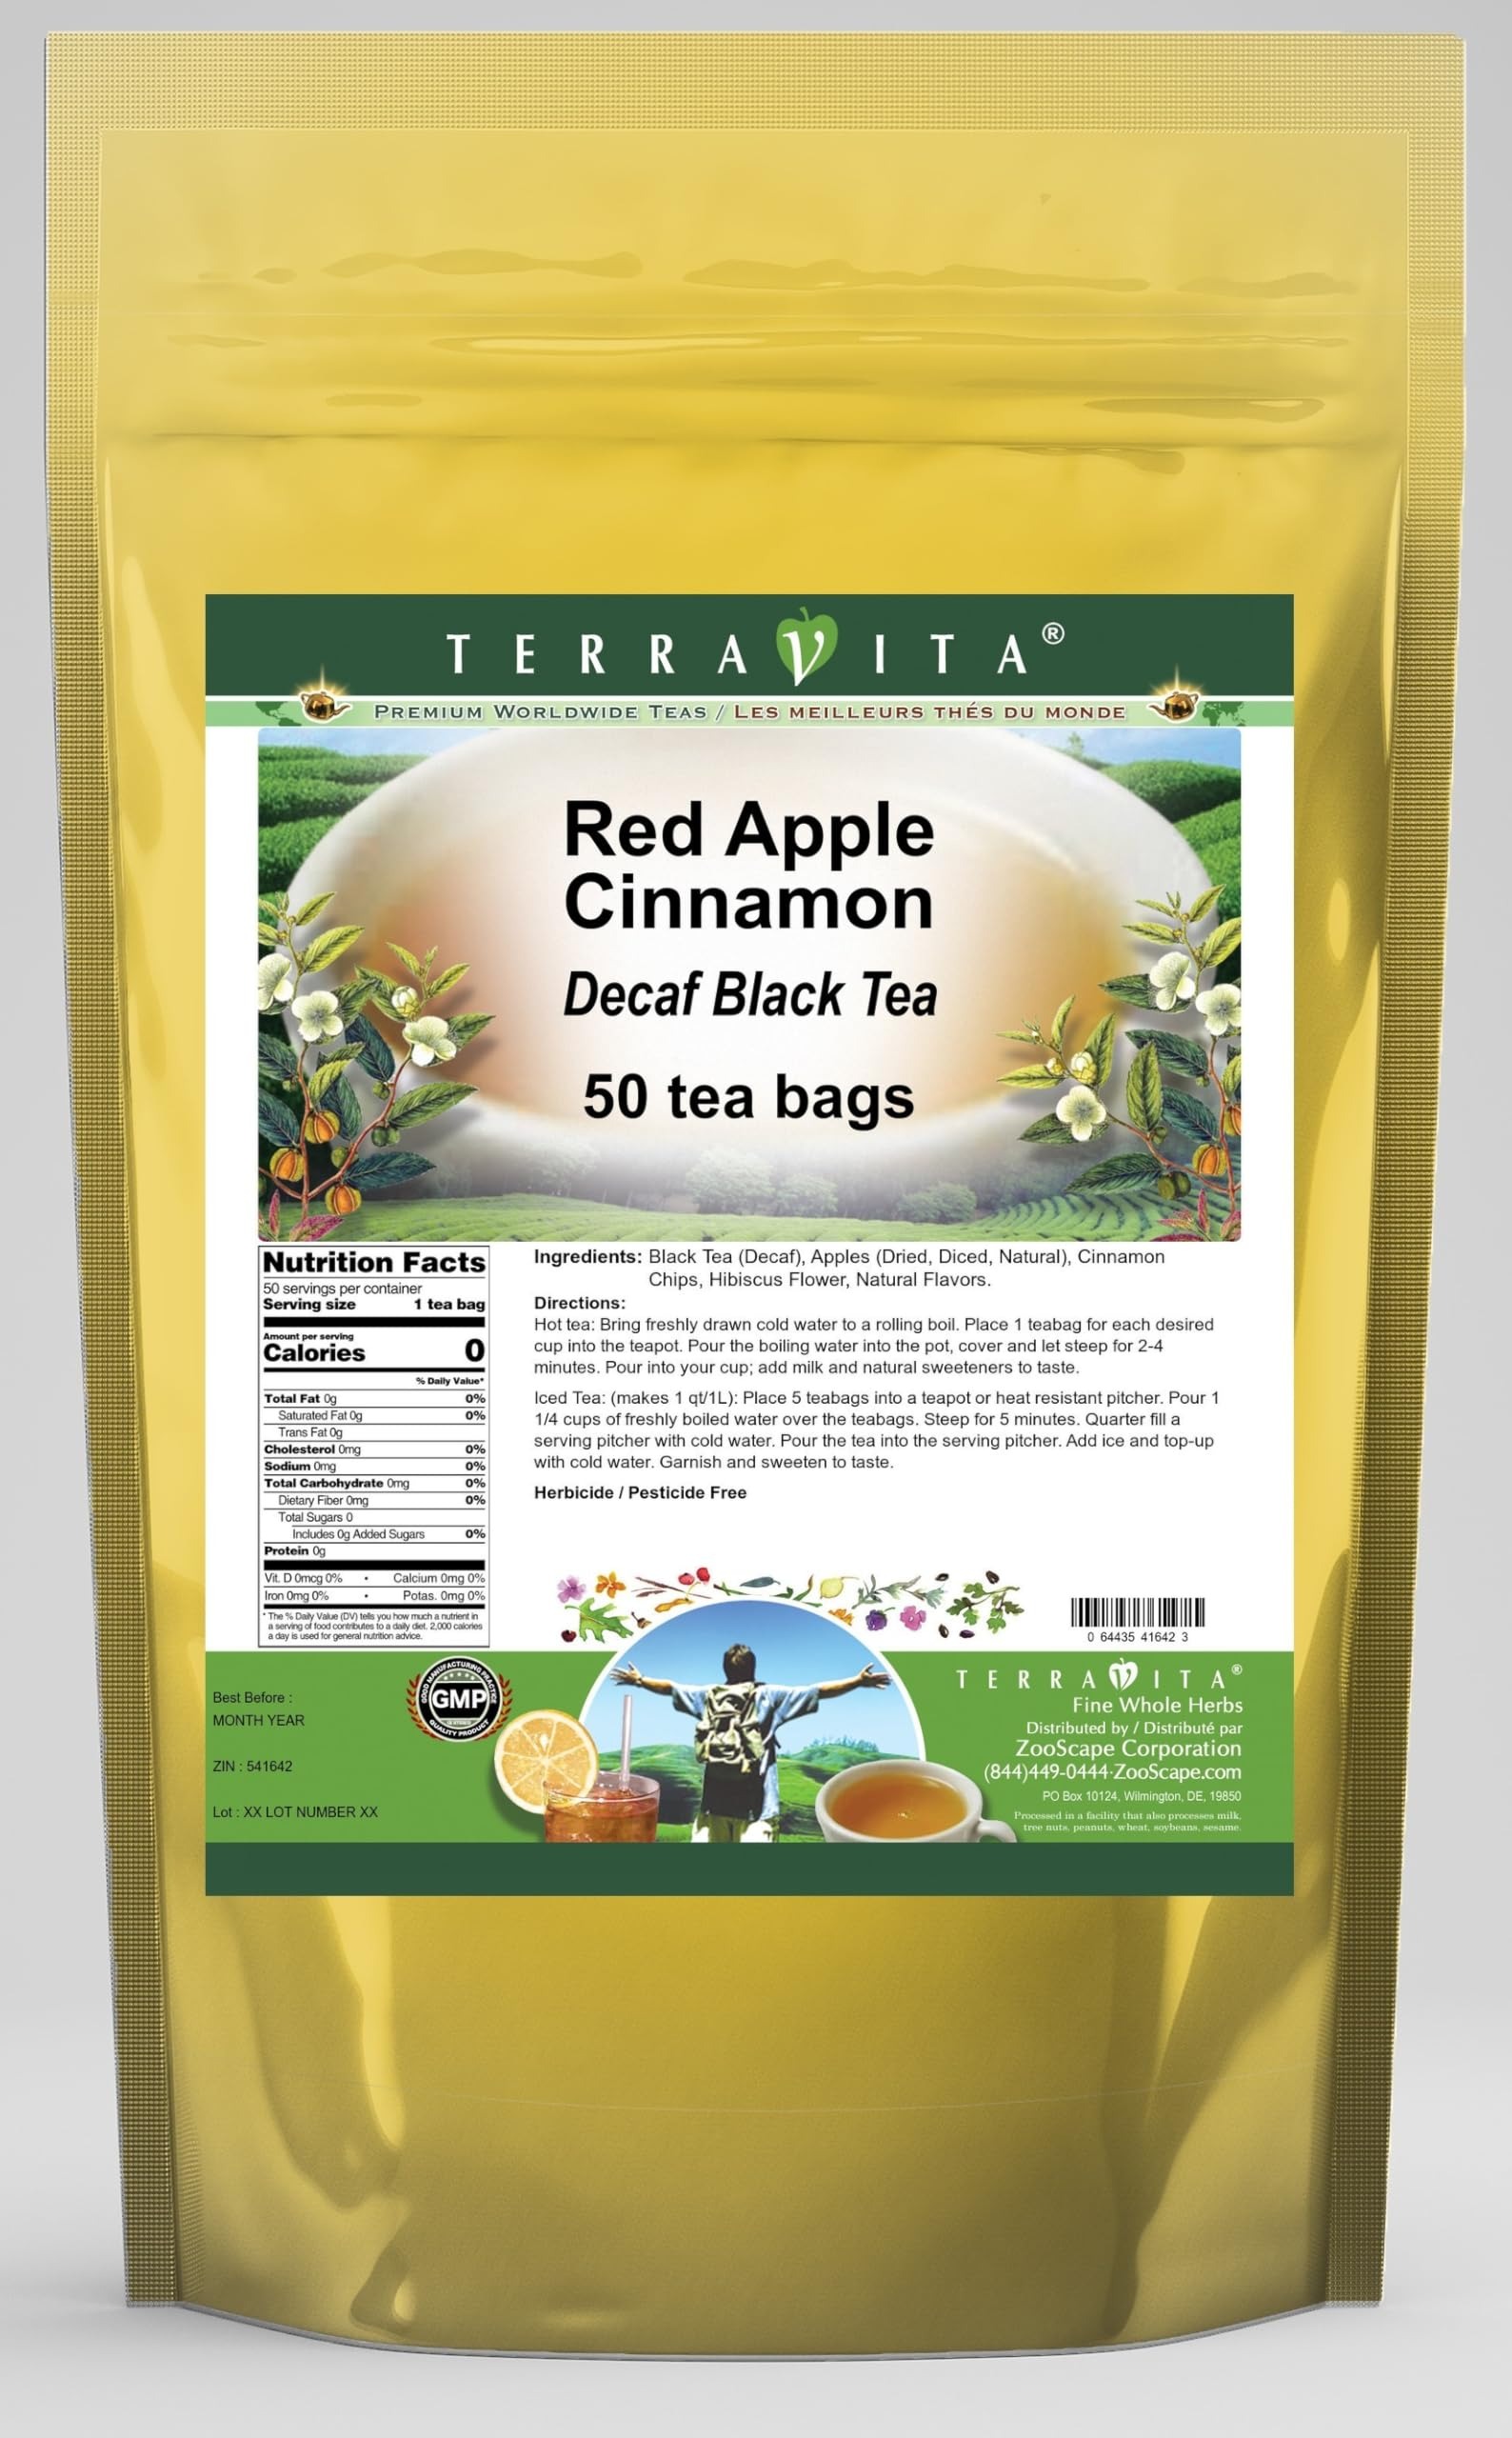
Item Name: Red Apple Cinnamon Decaf Black Tea (50 tea bags, ZIN: 541642) - 2 Pack
Bullet Point 1: Our Red Apple Cinnamon Decaf Black Tea is a wonderful flavored decaffeinated Black tea with Apples (Dried, Diced, Natural), Cinnamon Chips and Hibiscus Flower. You will enjoy the simple and elegant Red Apple Cinnamon taste! - Ingredients: Decaf Black tea, Apples (Dried, Diced, Natural), Cinnamon Chips, Hibiscus Flower and Natural Red Apple Cinnamon Flavor.
Bullet Point 2: No fillers.
Bullet Point 3: Manufacturer: TerraVita
Bullet Point 4: Size: 50 tea bags
Bullet Point 5: Black Tea Bags - Packed in a convenient upright pouch!
Product Description: Our Red Apple Cinnamon Decaf Black Tea is a wonderful flavored decaffeinated Black tea with Apples (Dried, Diced, Natural), Cinnamon Chips and Hibiscus Flower. You will enjoy the simple and elegant Red Apple Cinnamon taste! - Ingredients: Decaf Black tea, Apples (Dried, Diced, Natural), Cinnamon Chips, Hibiscus Flower and Natural Red Apple Cinnamon Flavor. - Hot tea brewing method: Bring freshly drawn cold water to a rolling boil. Place 1 teabag for each desired cup into the teapot. Pour the boiling water into the pot, cover and let steep for 2-4 minutes. Pour into your cup; add milk and natural sweeteners to taste. - Iced tea brewing method: (to make 1 liter/quart): Place 5 teabags into a teapot or heat resistant pitcher. Pour 1 1/4 cups of freshly boiled water over the teabags. Steep for 5 minutes. Quarter fill a serving pitcher with cold water. Pour the tea into the serving pitcher. Add ice and top-up with cold water. Garnish and sweeten to taste. - TerraVita is an exclusive line of premium-quality, natural source products that use only the finest, purest and most potent ingredients found around the world. TerraVita is hallmarked by the highest possible standards of purity, potency, stability and freshness. All of our products are prepared with the highest elements of quality control, from raw materials through the entire manufacturing process, up to and including the moment that the bottles or bags are sealed for freshness and shipped out to you. Our highest possible standards are certified by independent laboratories and backed by our personal guarantee. - TerraVita exists to meet and ensure your family's health and wellness without the harmful effects of chemicals and health products. We strive to make all of our products affordable and reliable and are constantly
Value: 100.0
Unit: Count

Price: 80.86